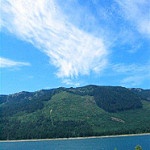
Label: mountain